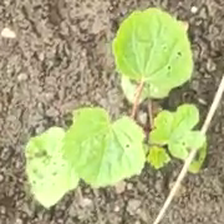
Weed species: Little_Mallow(Malva parviflora)